Edinburgh Skeptics

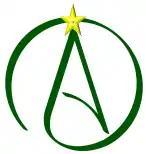
"Should Atheists Ignore Christmas?" Informal discussion topic, Edinburgh Skeptics, December 2010

Meetings include a guest speaker which have included David Aaronovitch discussing his book "Voodoo Histories: The Role of Conspiracy Theory in Modern History", and philosopher, writer and journalist Julian Baggini on the subject of "Being Sceptical of Scepticism: Ways of Being Wrong". More recent speakers have included Professor David Nutt, Phil Hammond, Kat Arney and Margaret McCartney.